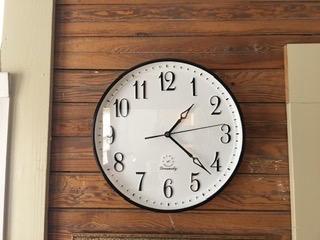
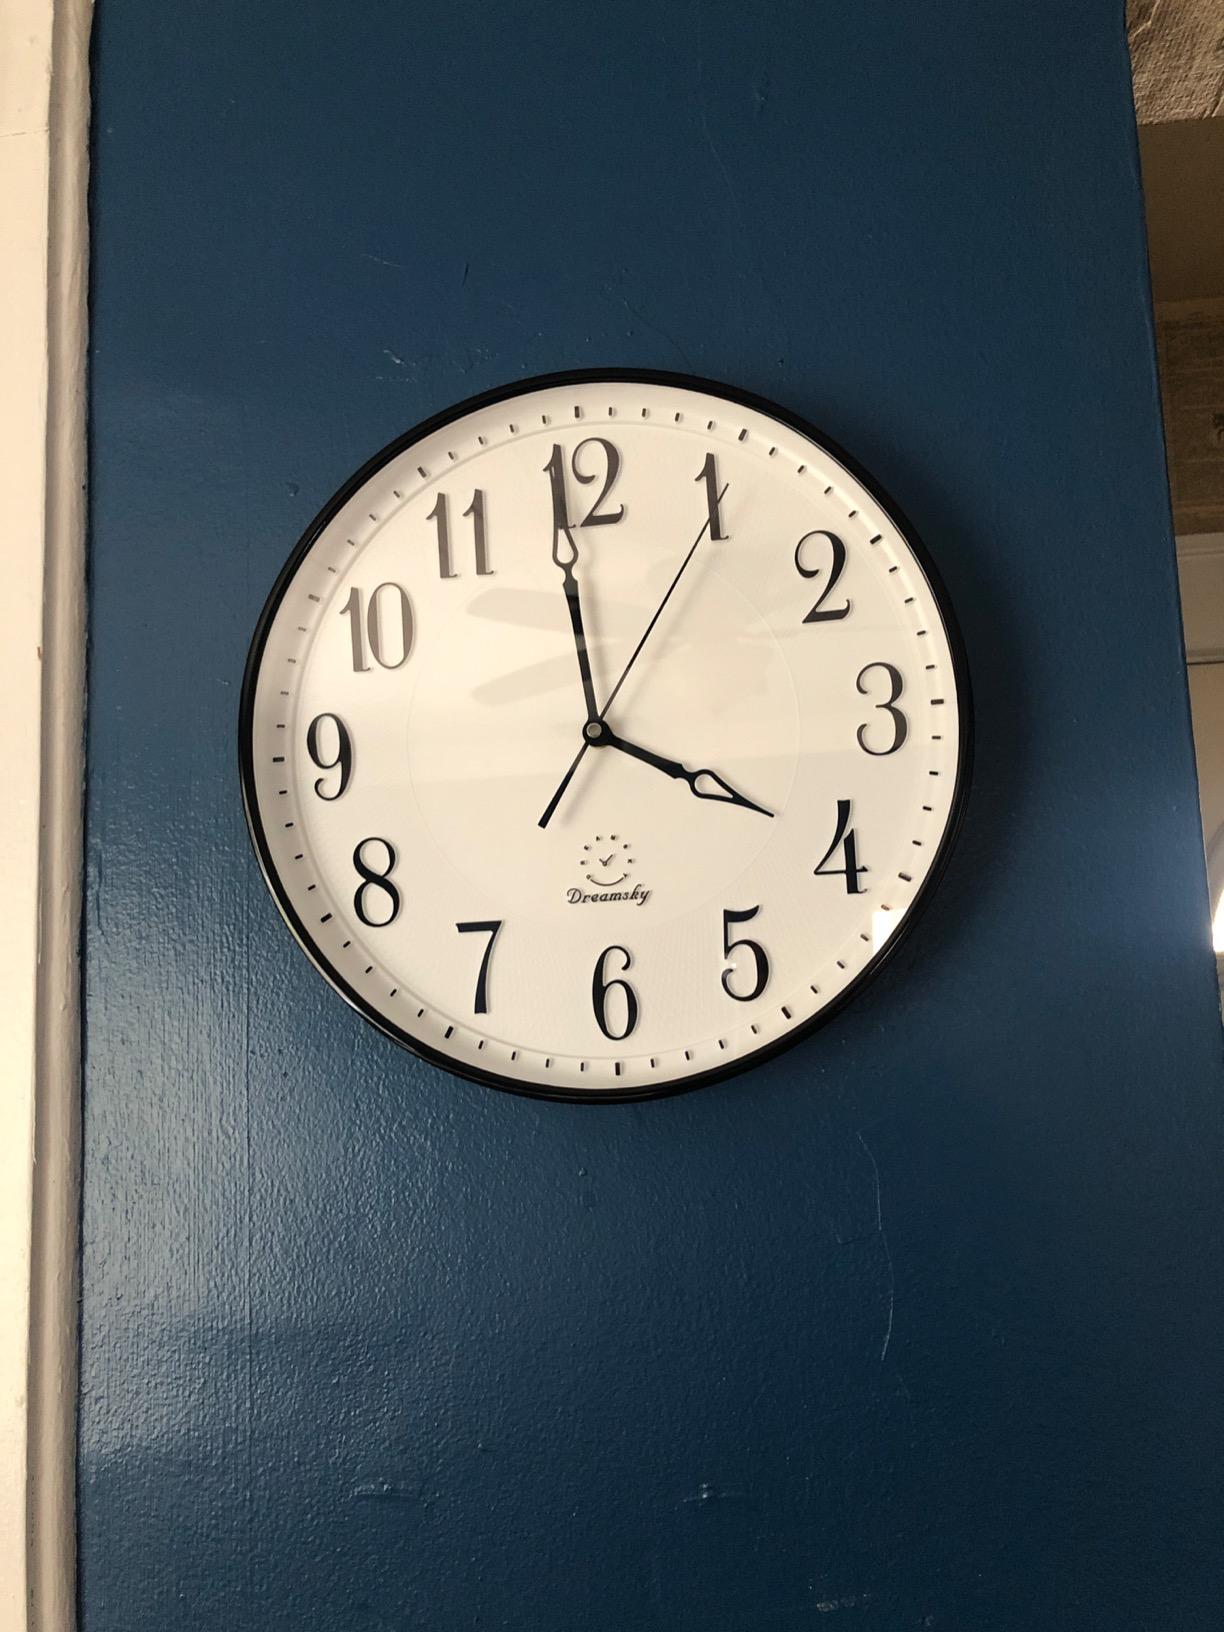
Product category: clock
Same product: yes